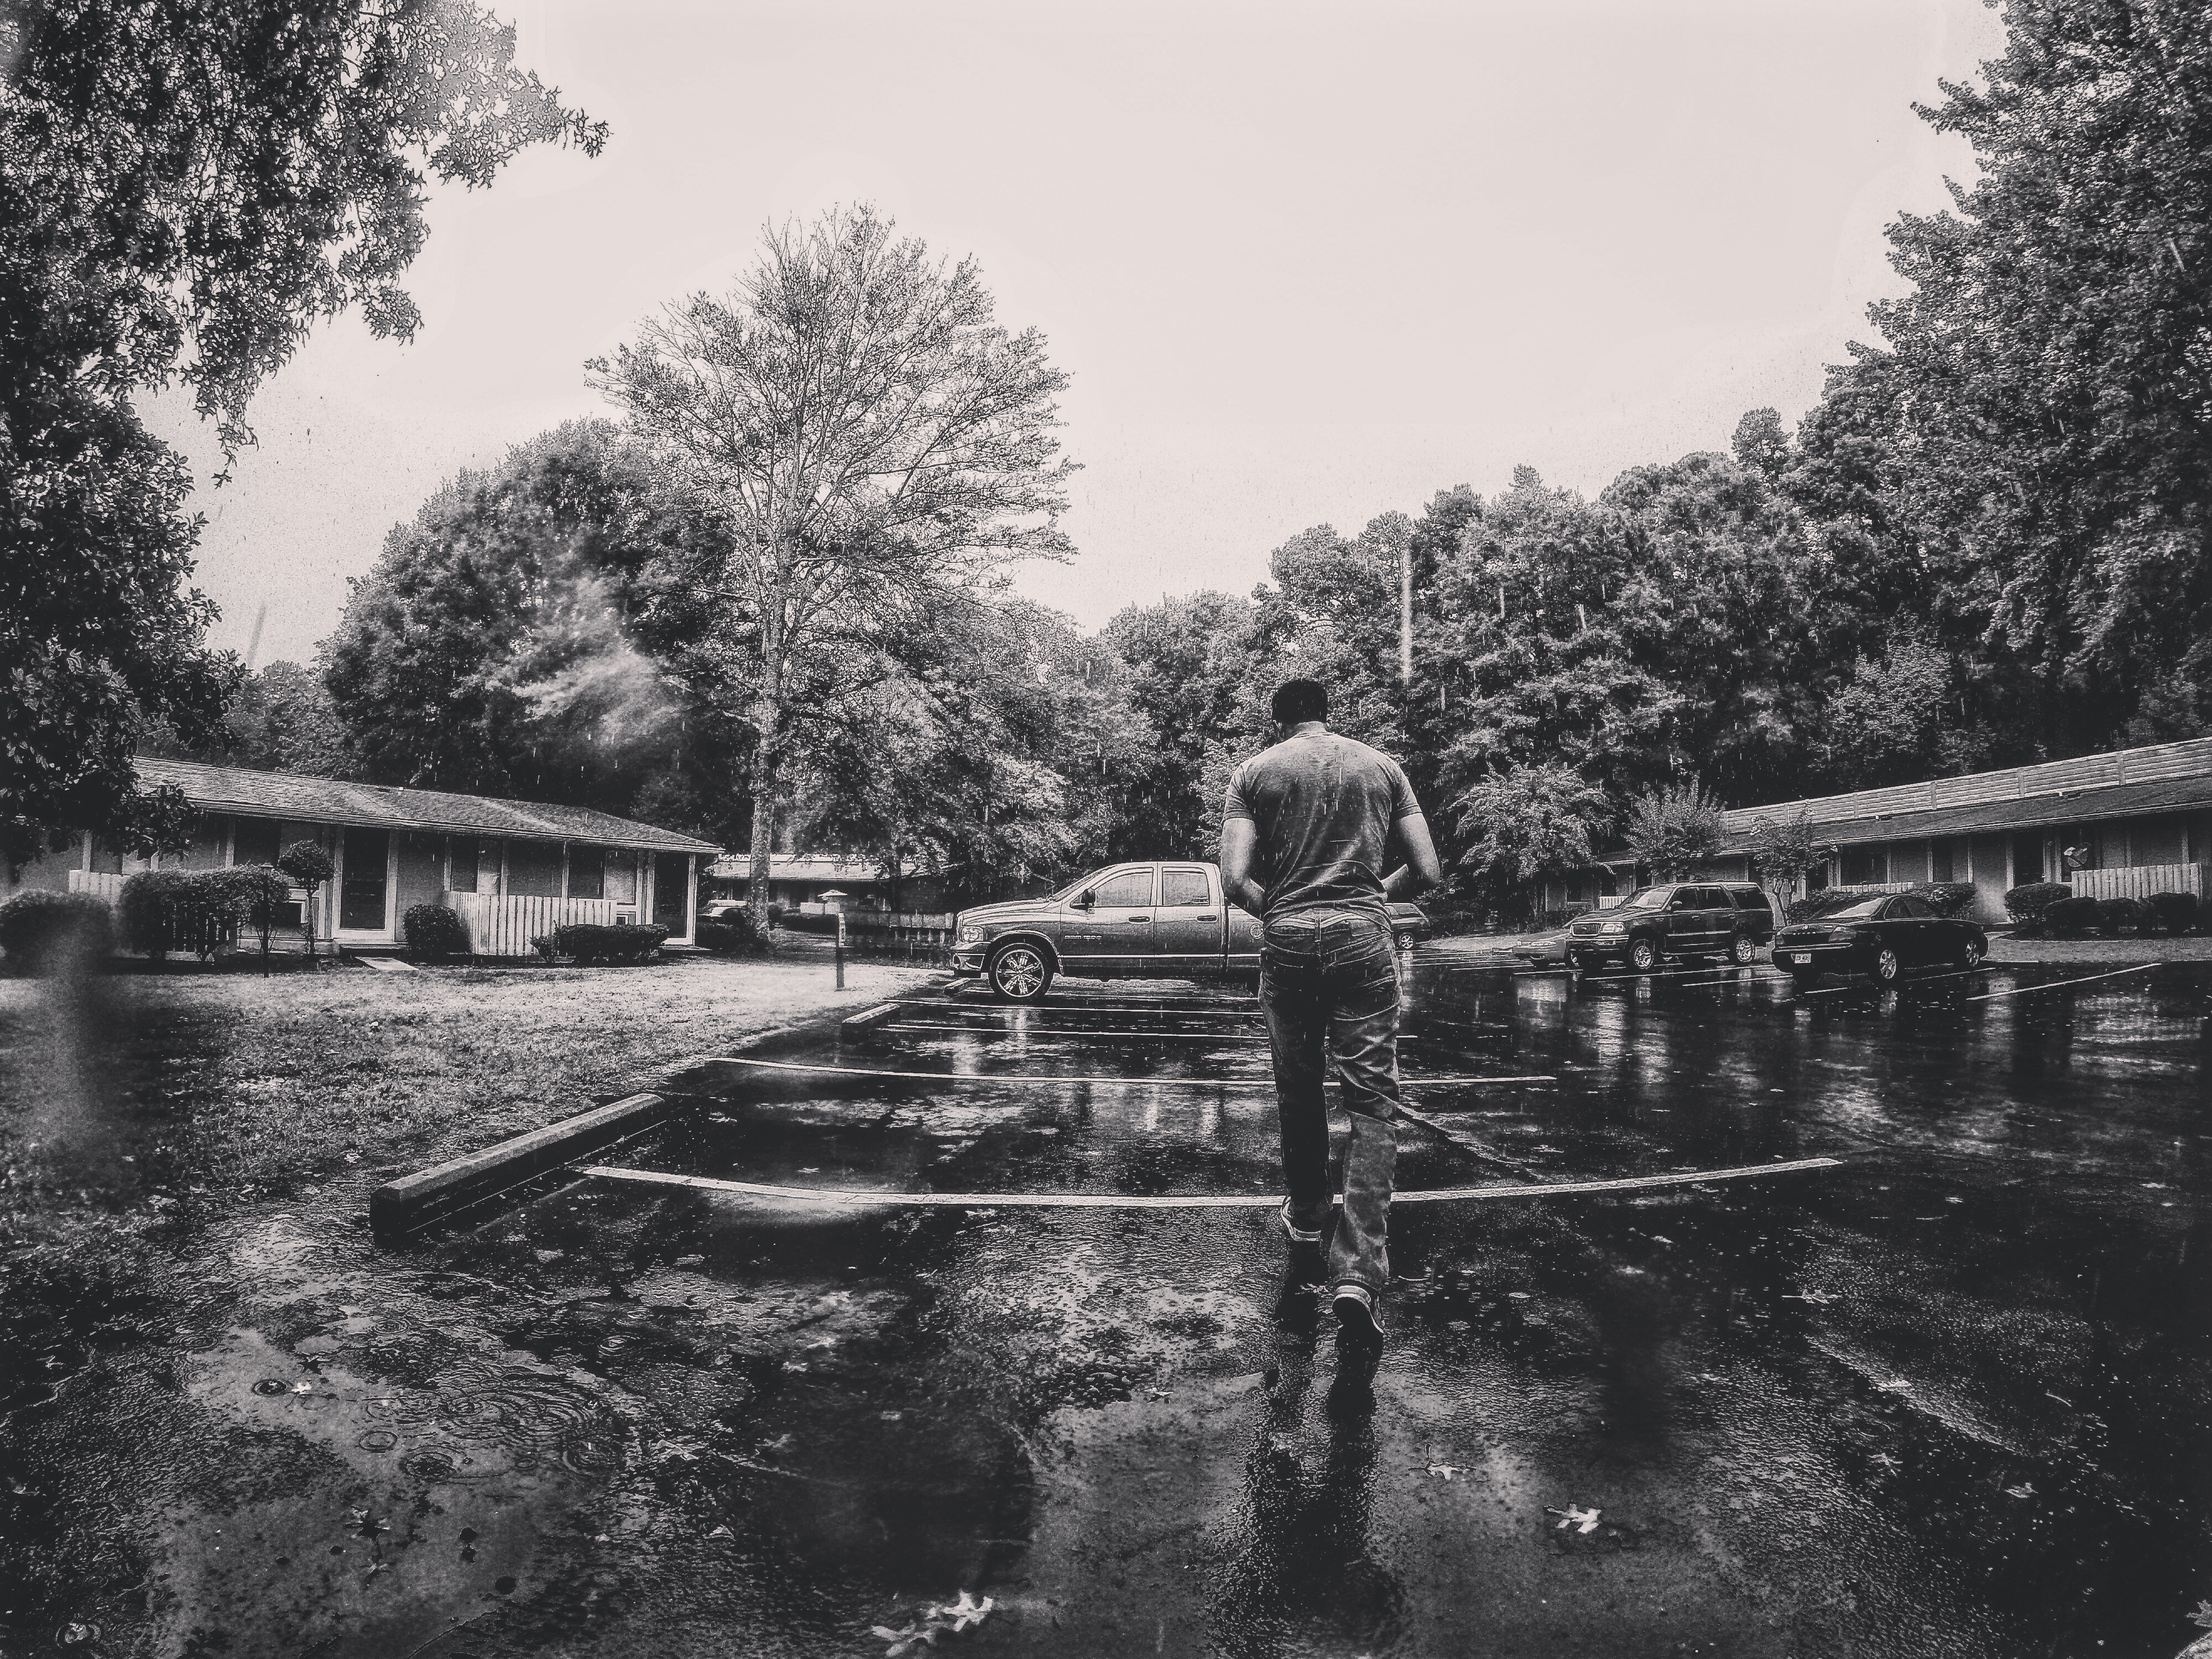
tree, water, black and white, river, canal, reflection, monochrome, season, waterway, rural area, monochrome photography